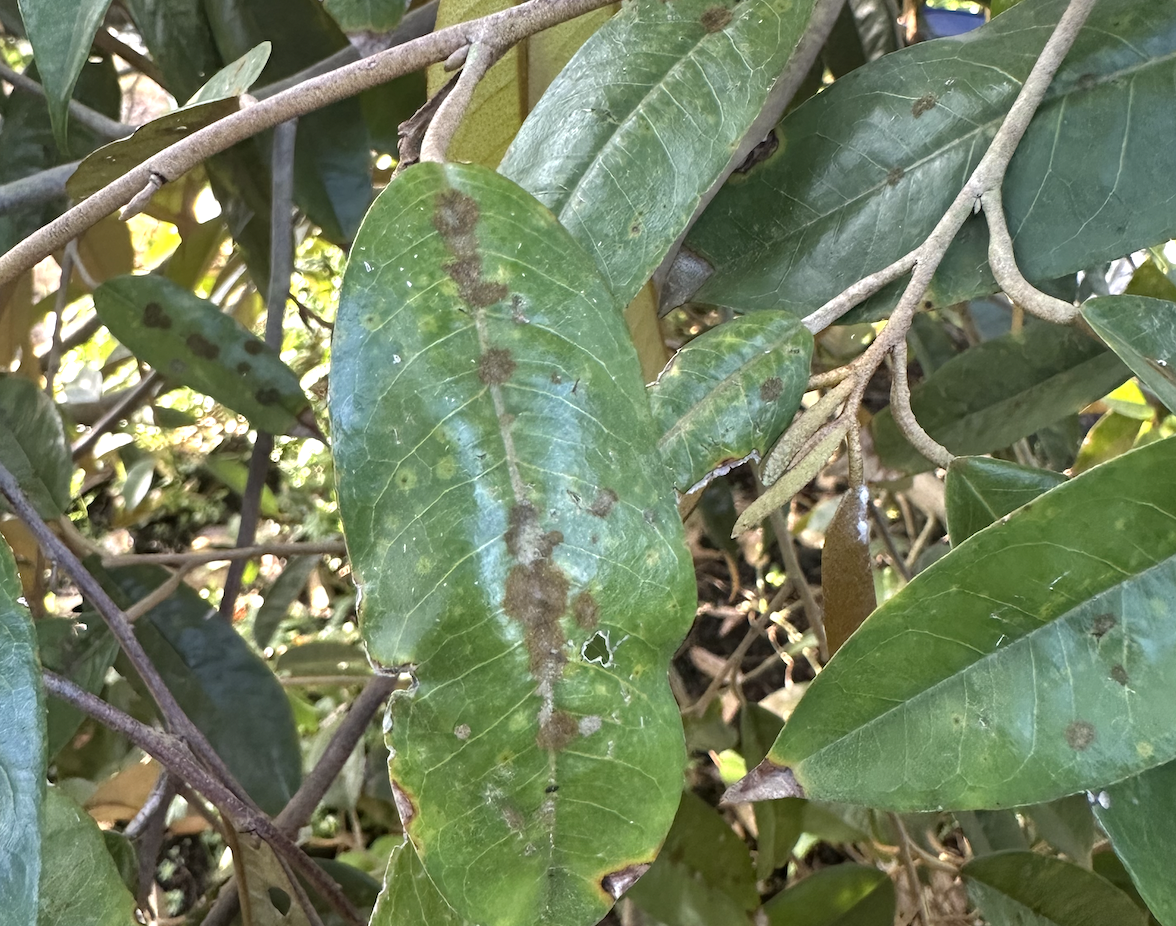
Label: stem_blight